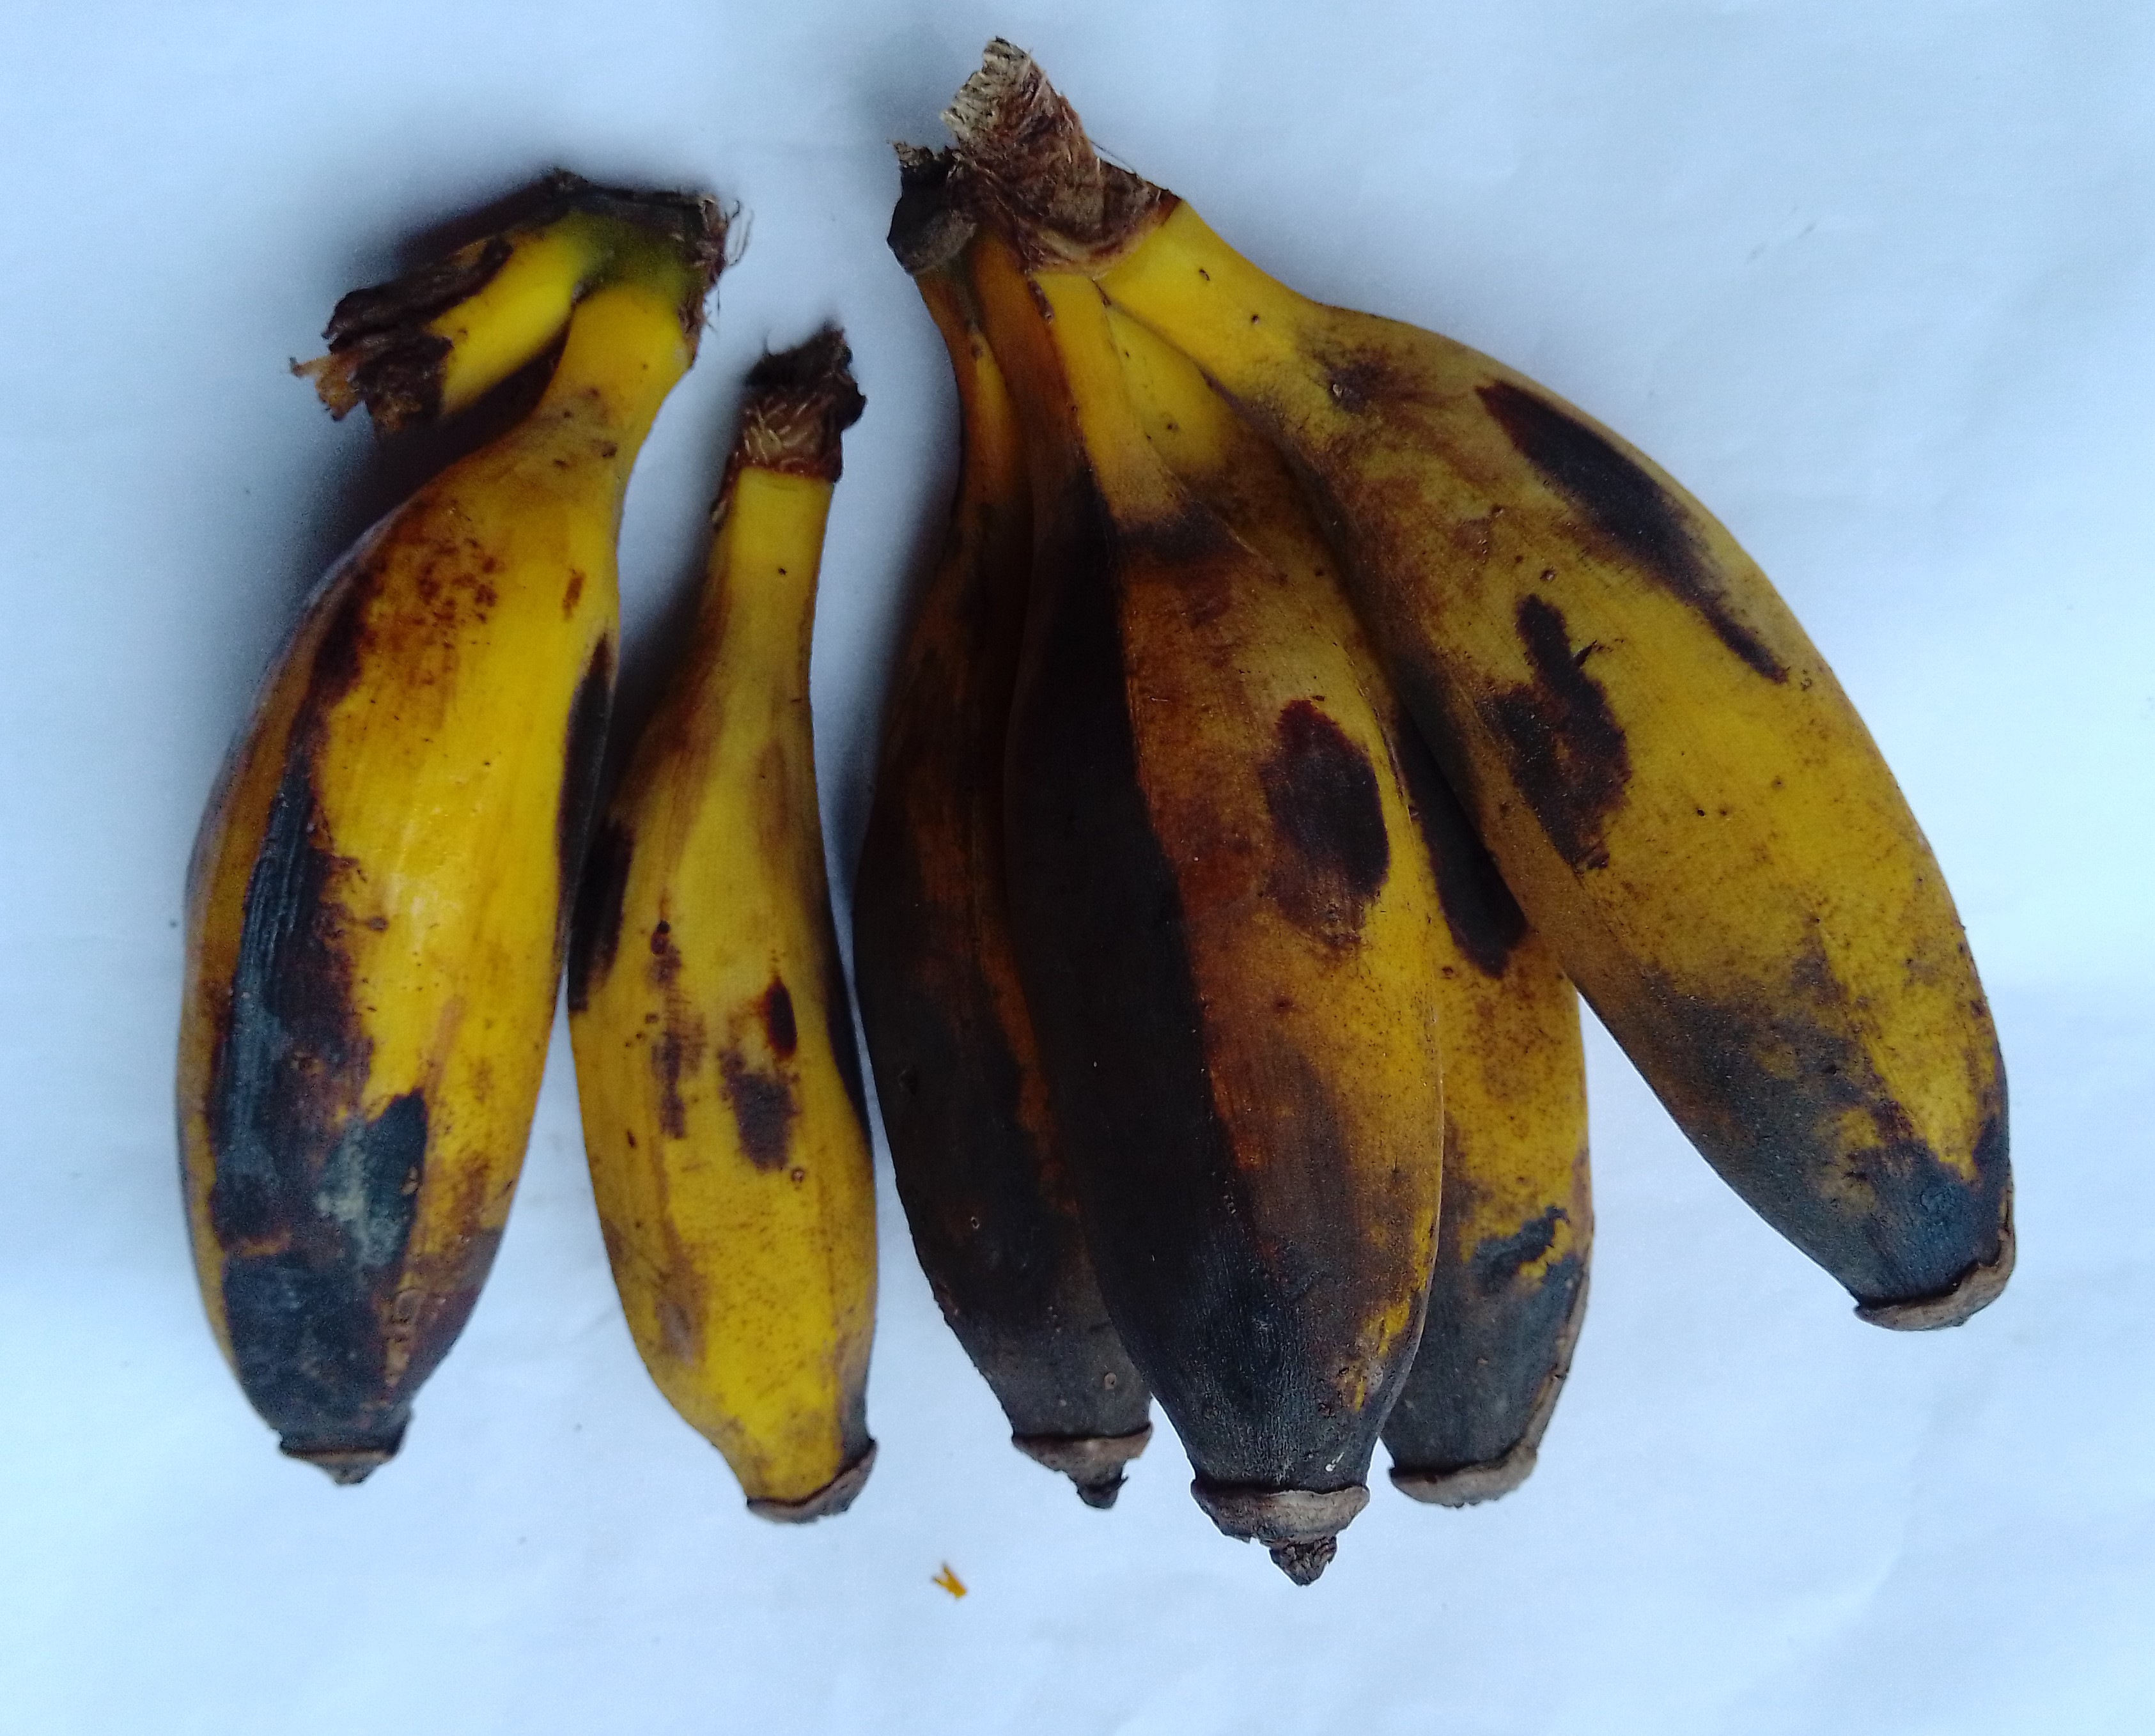
Fruit: banana
Condition: rotten